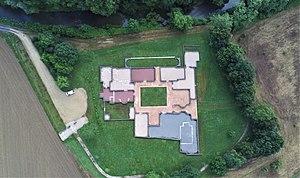
Vue aérienne de la Villa de Lalonquette prise par drône
Le musée gallo-romain Claracq-Lalonquette a été inauguré en novembre 2012 à Claracq. Il conserve et présente au public les collections issues des fouilles de la villa gallo-romaine de Lalonquette.